Magyarosaurus

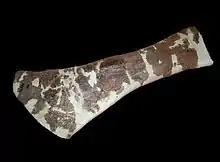
Humerus, Deva Natural History Museum

The islands it inhabited led to "Magyarosaurus" becoming a product of insular dwarfism as a result of selective pressures presented by limited food supplies and a lack of predators, all favoring a smaller body size. This is seen in many other dinosaurs existing at the time, including the ornithopod "Rhabdodon" and the nodosaur "Struthiosaurus". Nopcsa was the first to suggest island dwarfism as an explanation for the small size of "Magyarosaurus" compared to other sauropods. Later researchers doubted his conclusions, suggesting instead that the known "Magyarosaurus" fossil represented juveniles. However, a detailed study of bone growth patterns published in 2010 supported Nopcsa's original hypothesis, showing that the small "Magyarosaurus" individuals were adults. Island dwarfism has been suggested to have led to isolated genera retaining more primitive characteristics.